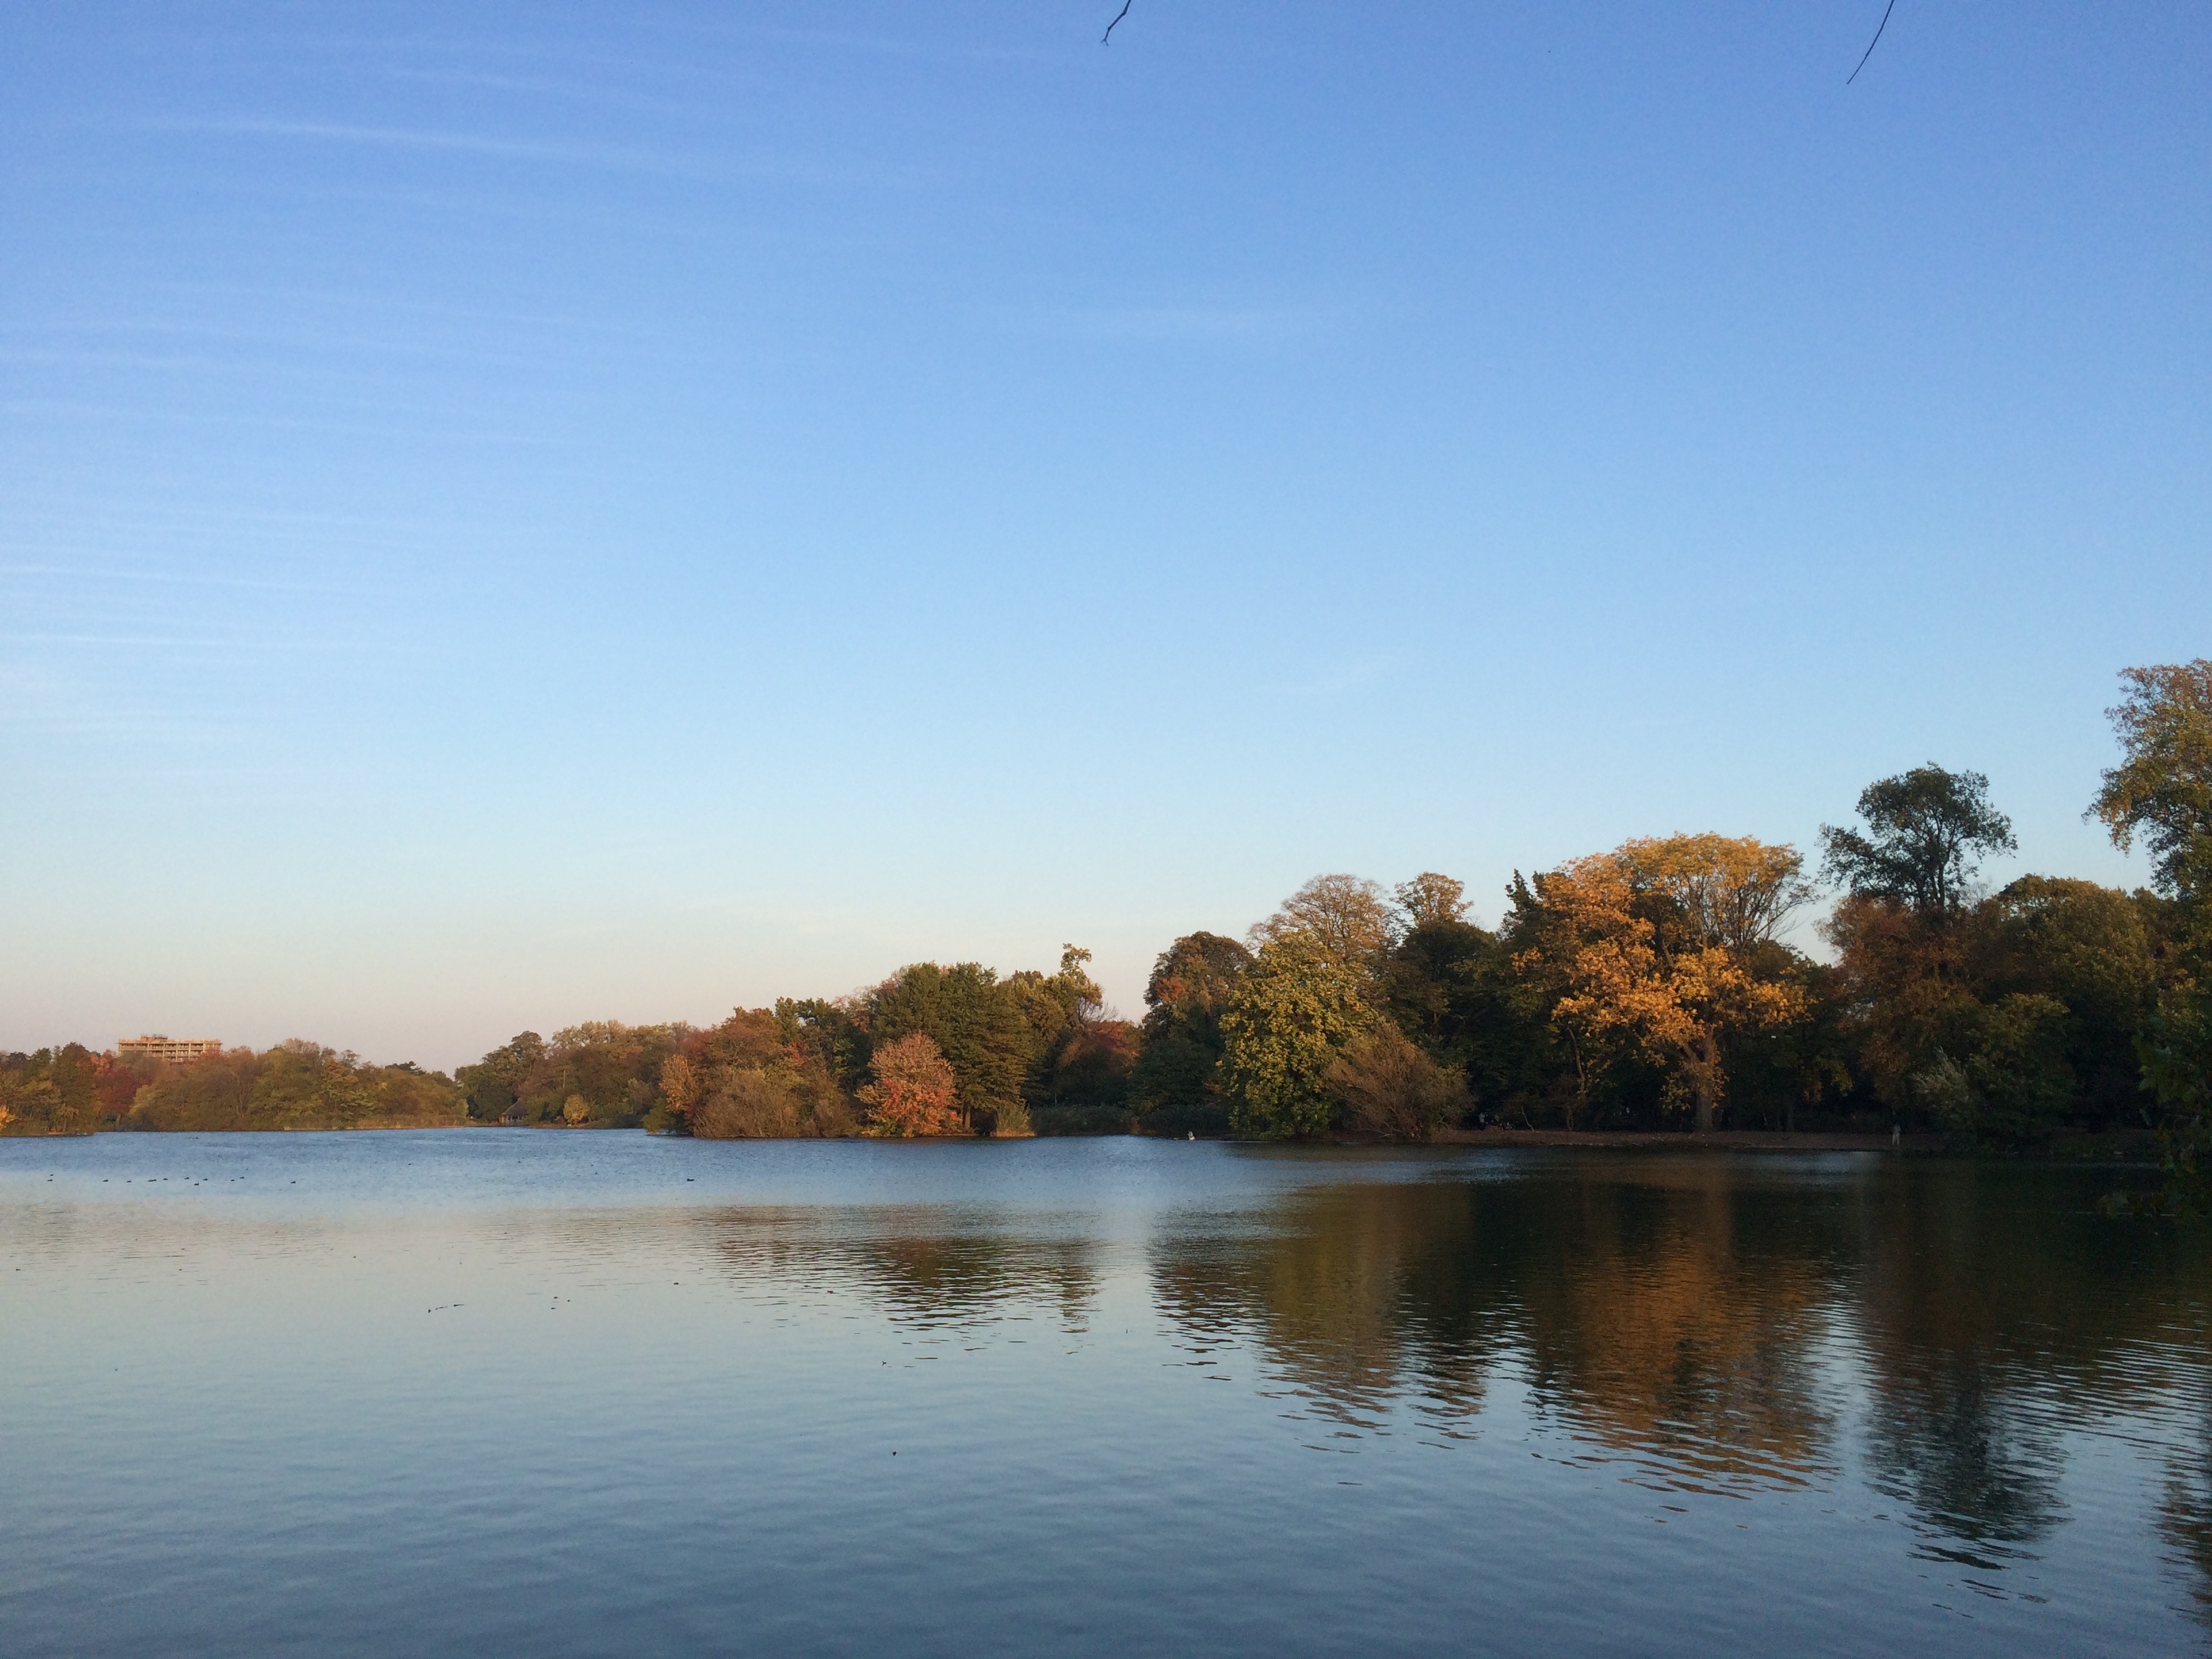
landscape, tree, water, nature, sky, morning, lake, river, dusk, pond, evening, reflection, autumn, brooklyn, reservoir, season, waterway, body of water, loch, prospect park